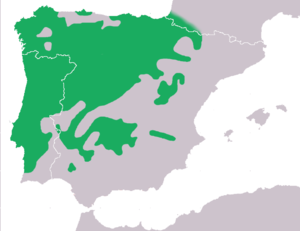
Hyla molleri est une espèce d'amphibiens de la famille des Hylidae.